Nate Grey

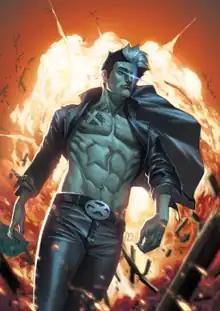
Cover art of "New Mutants" (vol. 3) #25 (July 2011). Art by Jorge Molina.

Nathaniel "Nate" Grey (X-Man) is a superhero appearing in American comic books published by Marvel Comics, commonly in association with the X-Men. Created by writer Jeph Loeb and artist Steve Skroce, the character first appeared in "X-Man" #1 (March 1995).